Gender equality in Lebanon

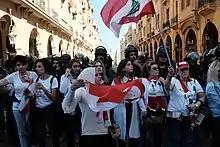
Active role of women in supporting local causes

Lebanon is considered as one of the most active countries in the middle east calling for women empowerment and gender equality both on the legal and societal levels. These attempts for change has been influenced by many conflicts and wars that took place within and around the country. Discrimination is practiced among different sectors and professions and this gap differs from one sector to another. Culture plays a big role in widening the gender gap in Lebanon.